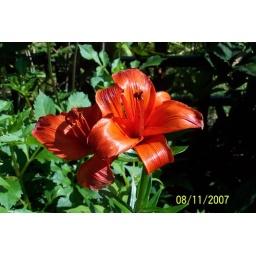
one of the amazing flowers rampantly cultivated in the front yard of the Maine house